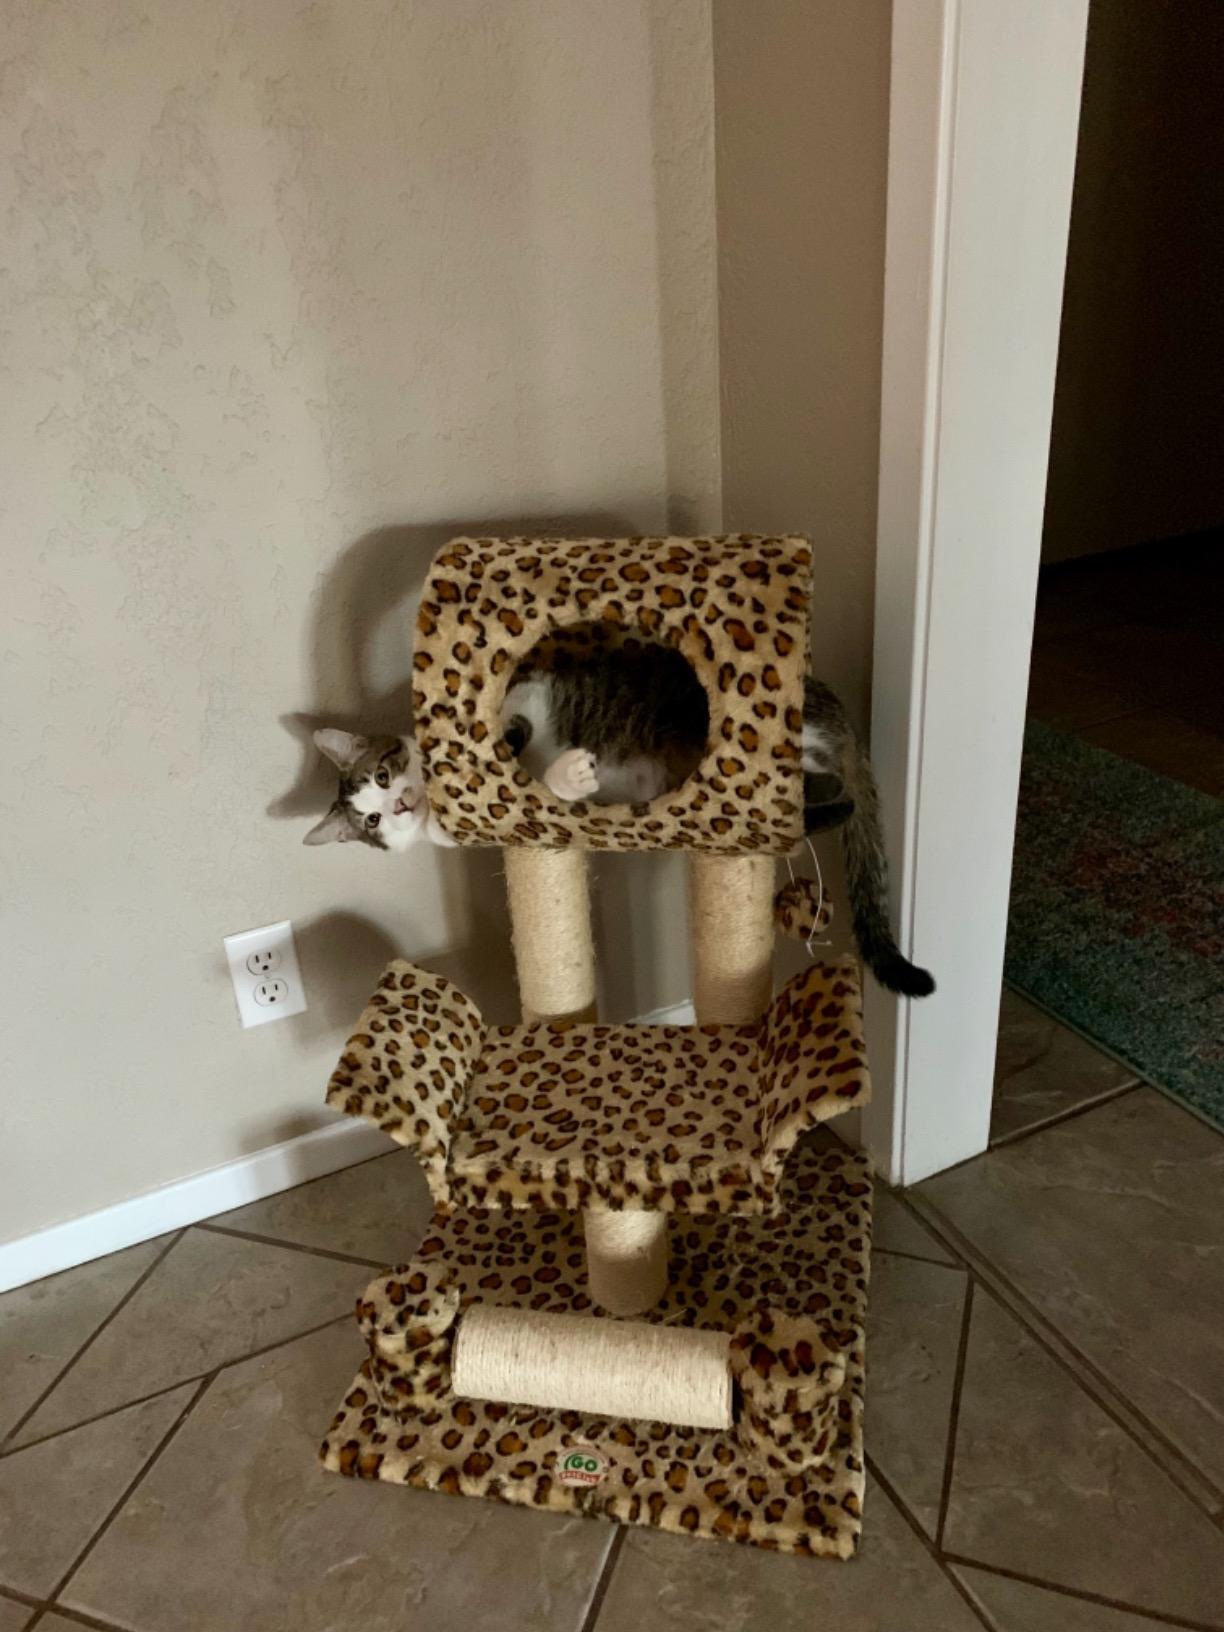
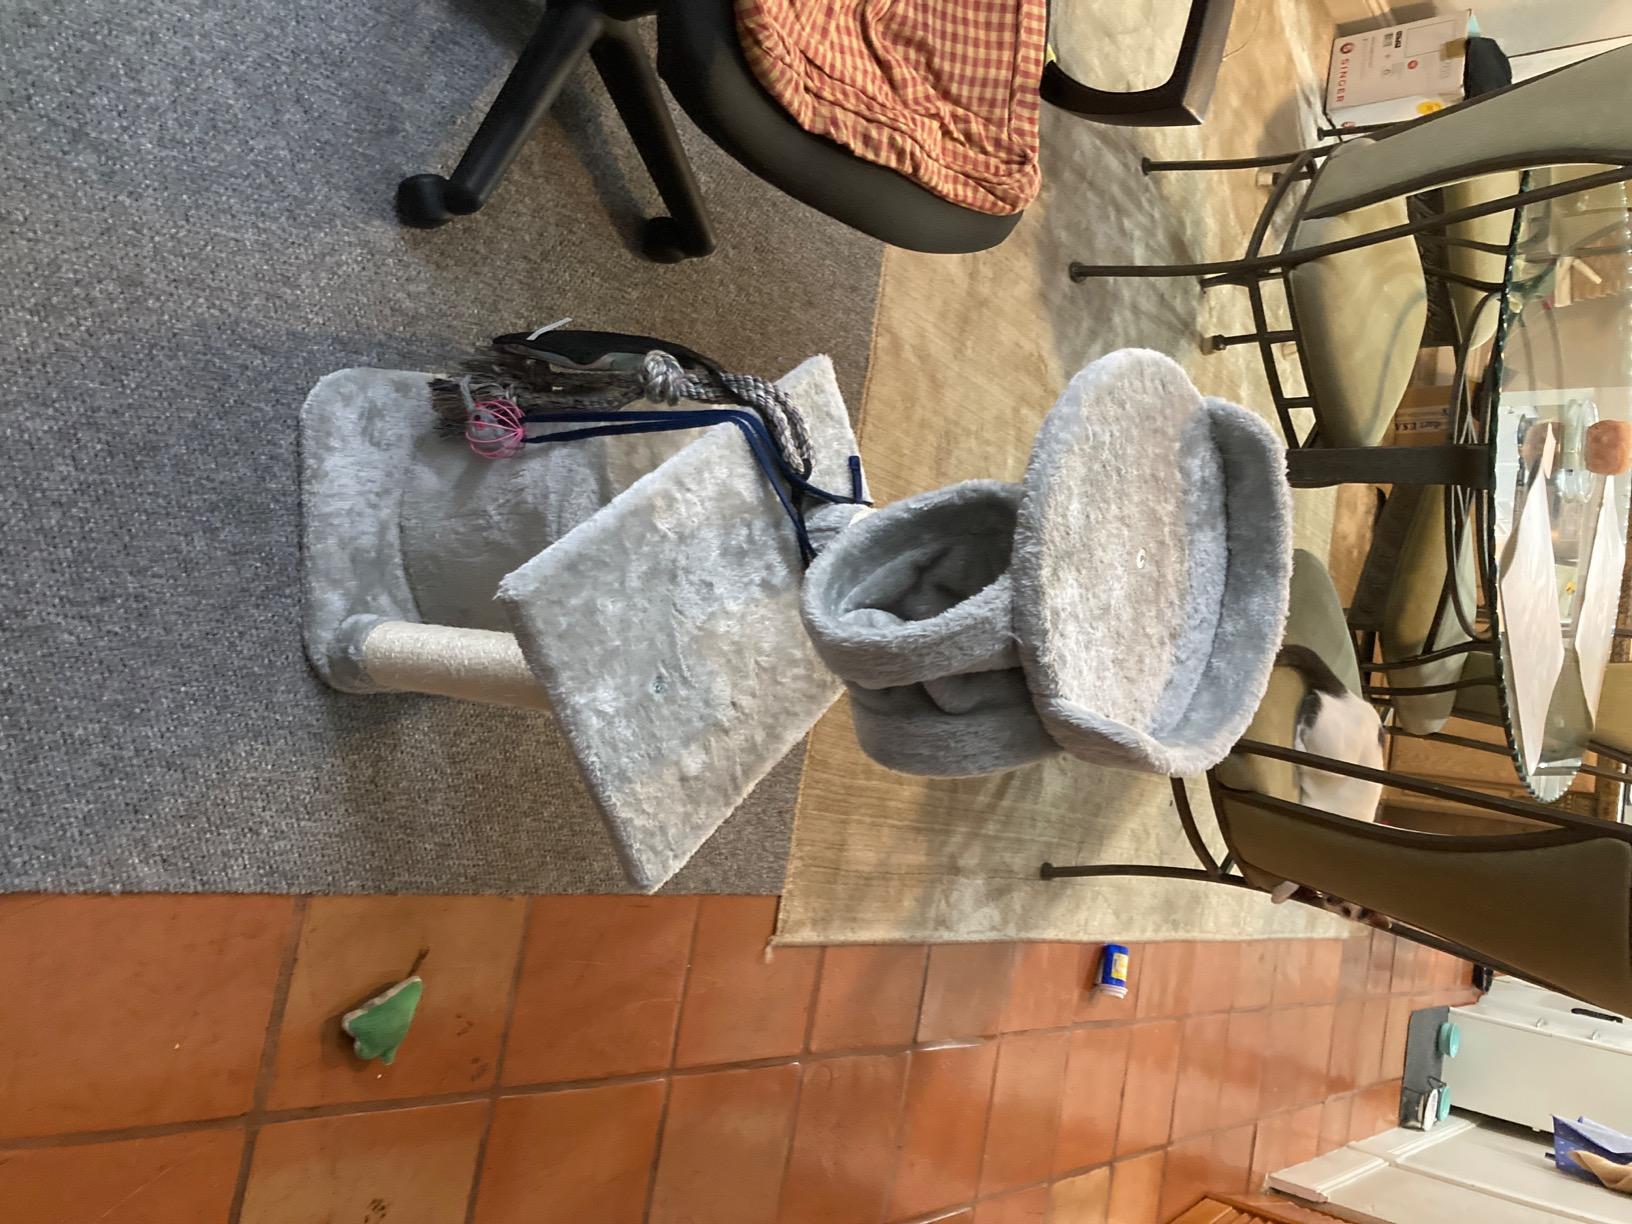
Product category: items_cat tree
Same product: no